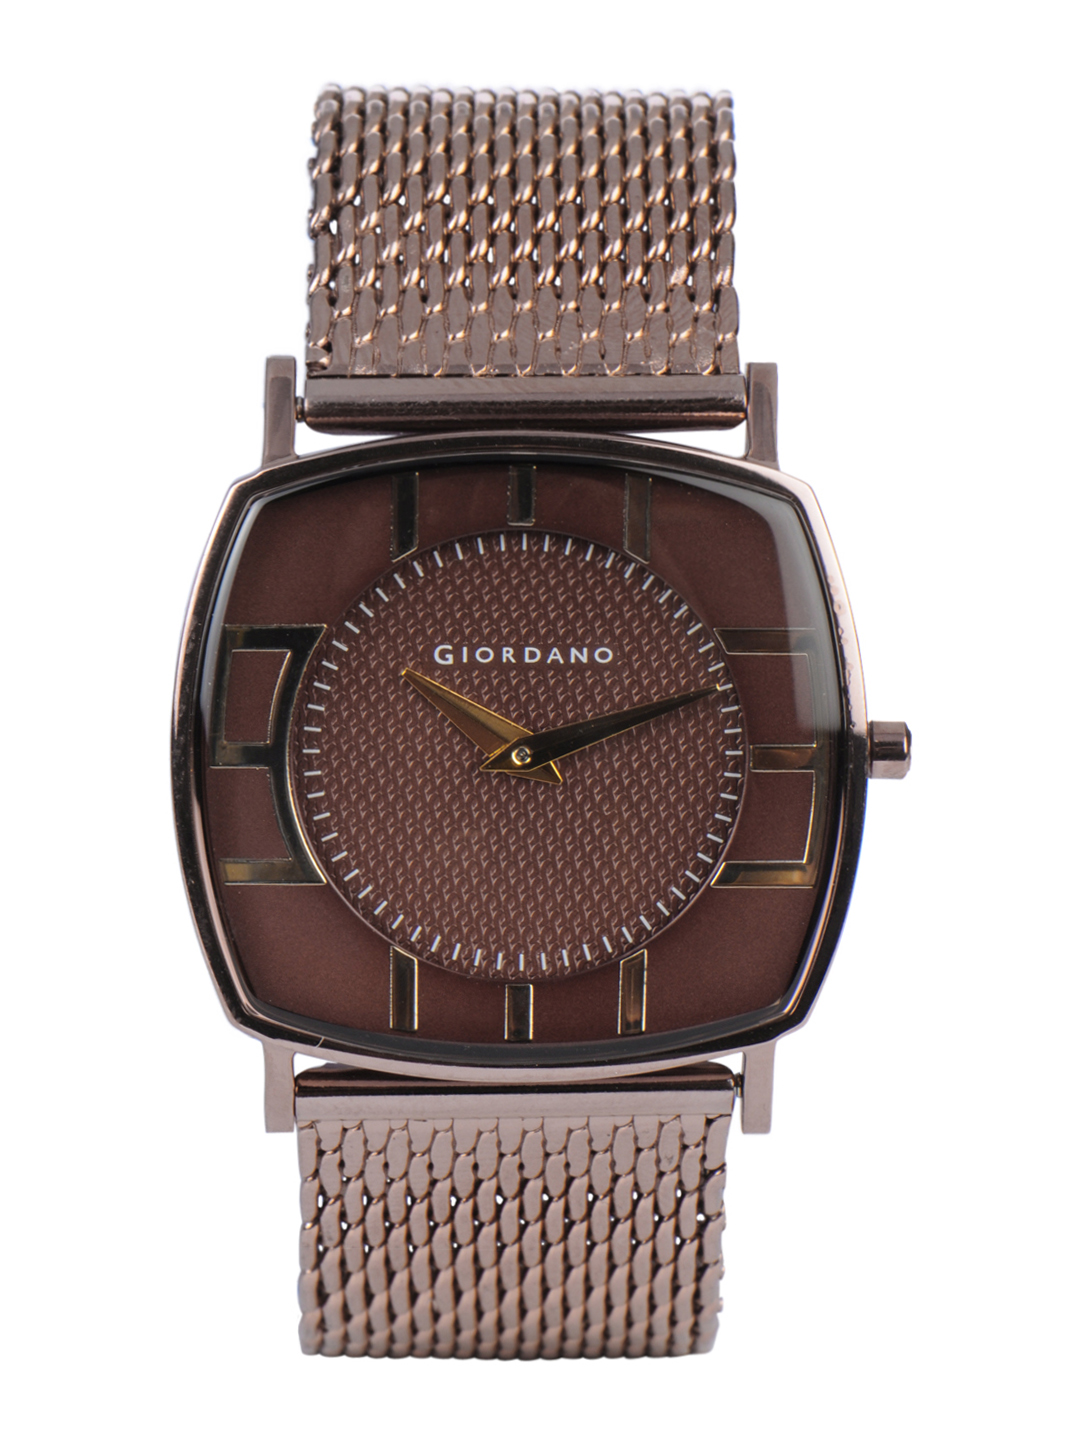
Giordano Men Bronze Dial Watch
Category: Accessories / Watches / Watches
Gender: Men
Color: Bronze
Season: Winter 2016
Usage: Casual